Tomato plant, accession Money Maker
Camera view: tilt-top (135 deg); turntable rotation: 210 degrees
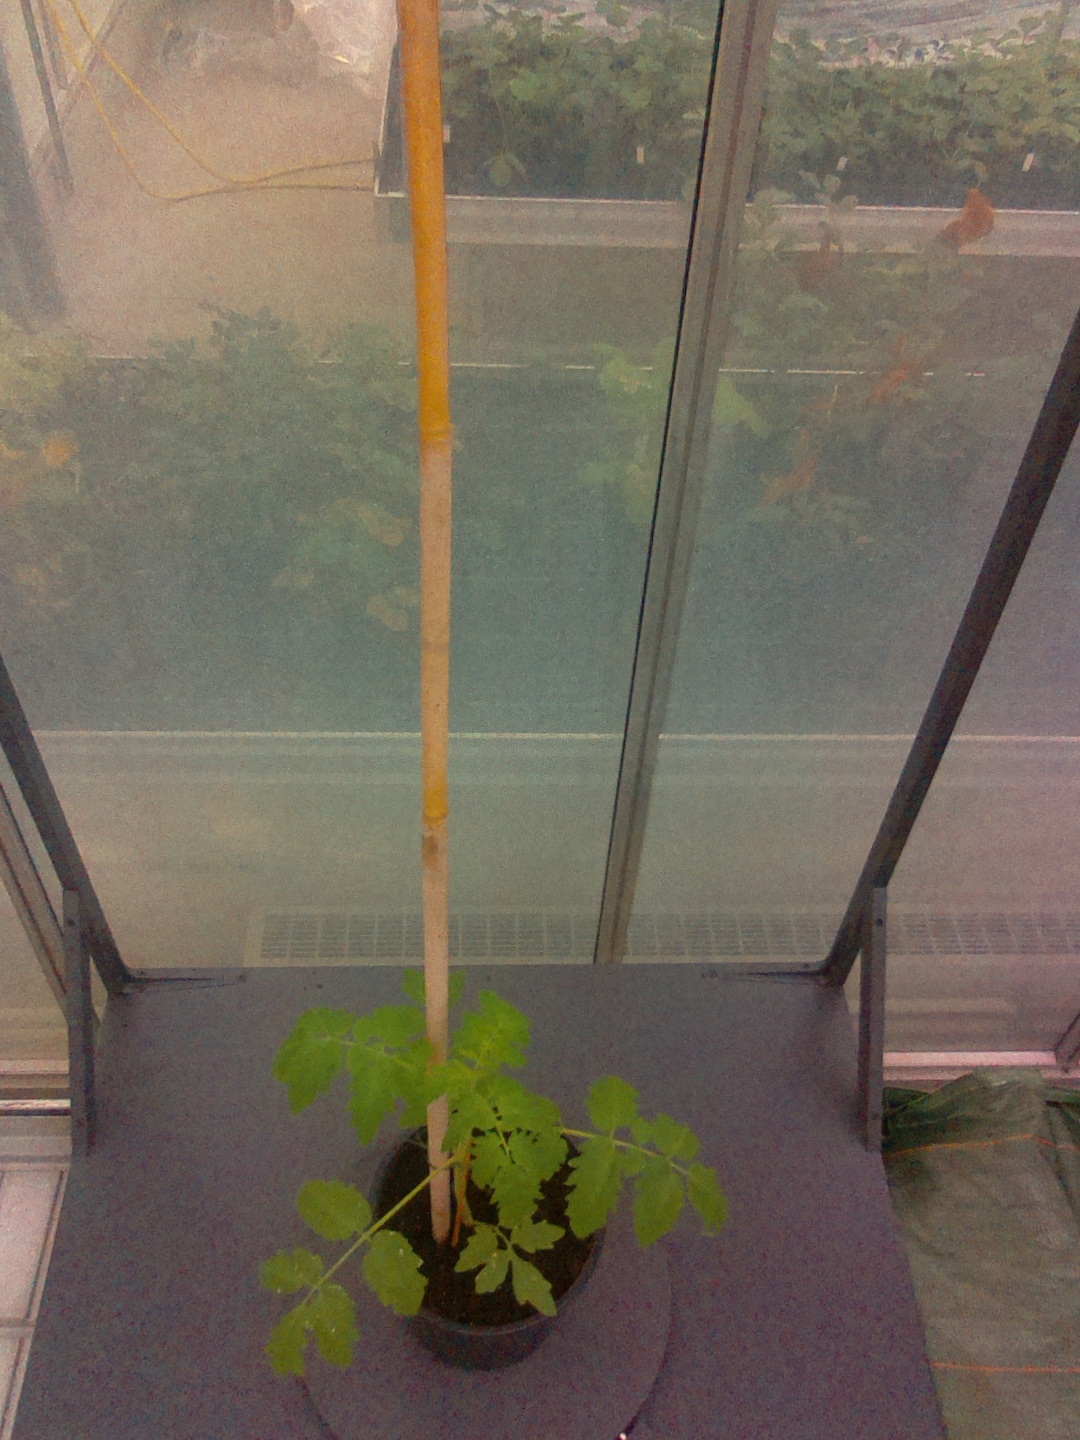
BBCH growth stage 13: 6 of true leaves visible